Question: Please indicate a possible affordance area of baseball bat that can be used for holding
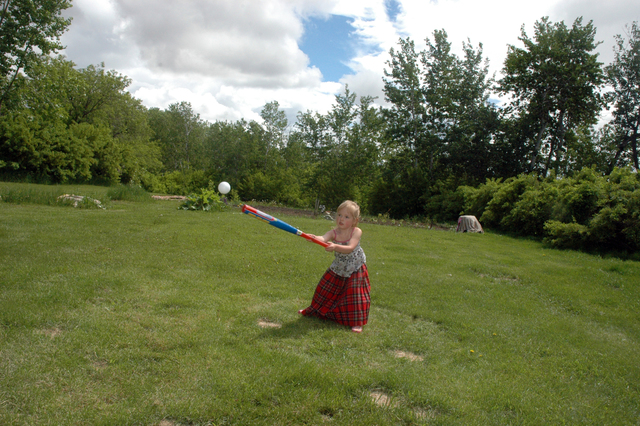
Answer: [320.5, 240, 339.5, 256]